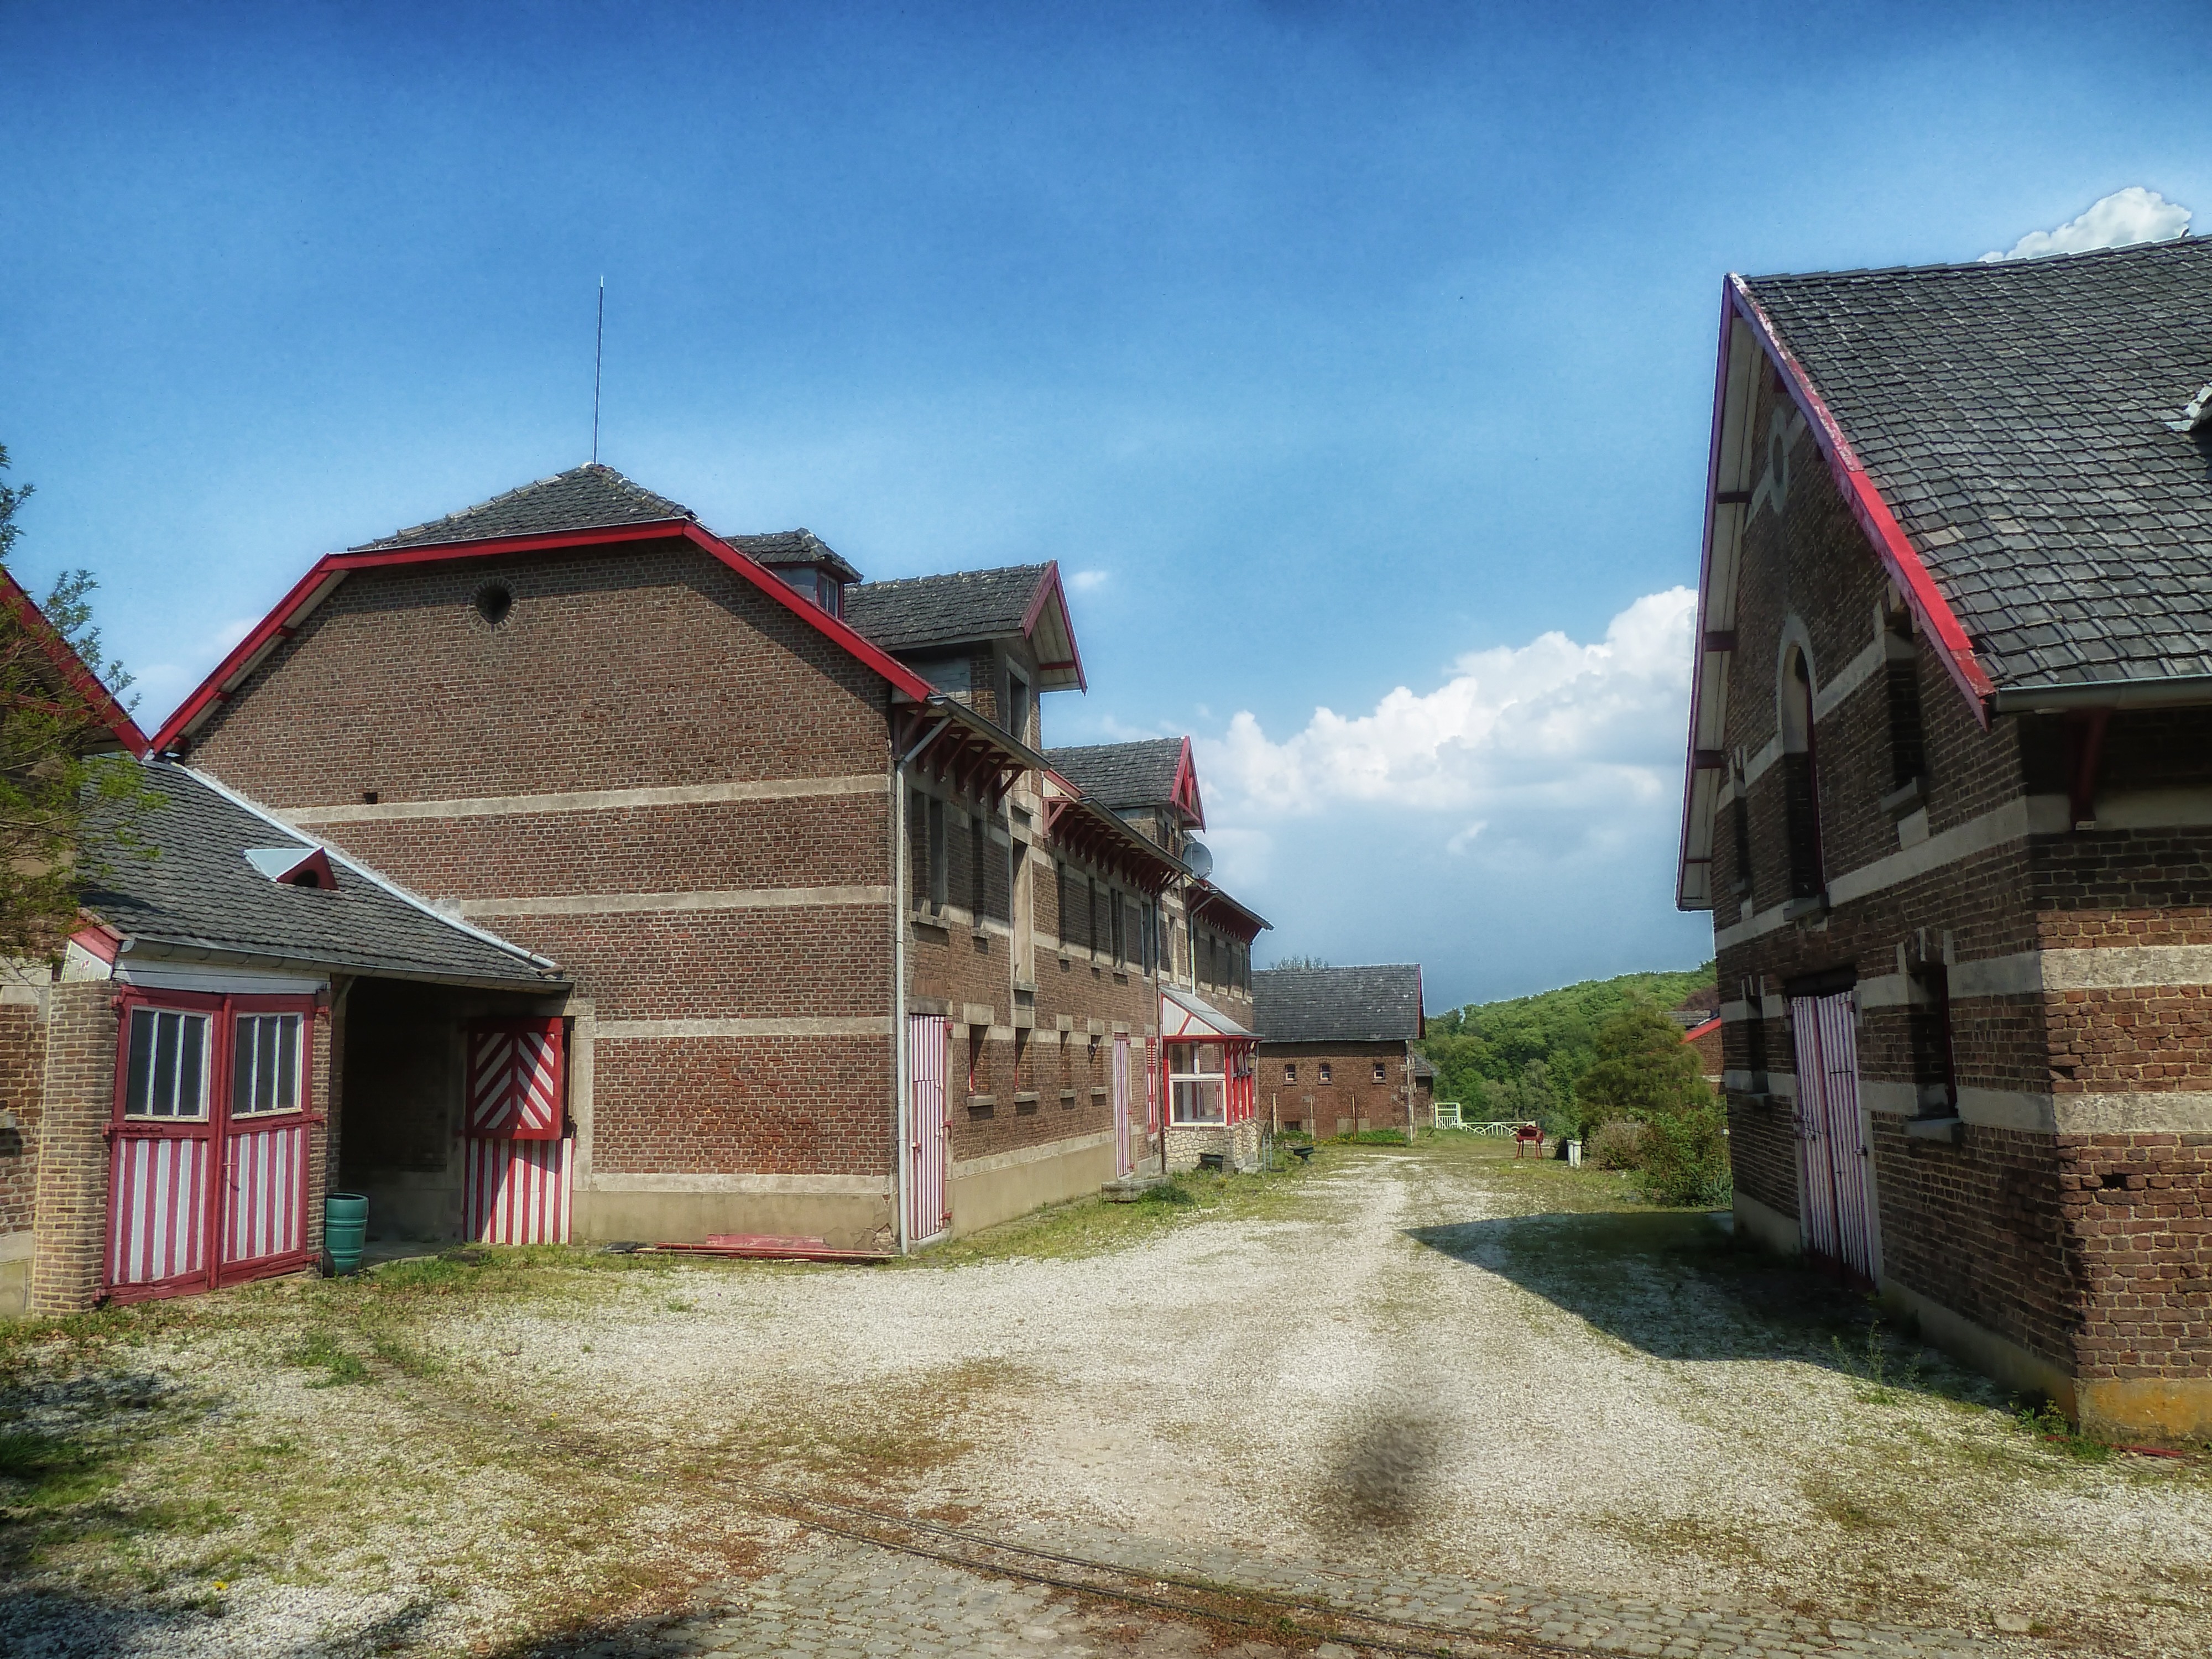
sky, farm, countryside, house, building, barn, home, country, village, rural, cottage, facade, property, brick, outside, netherlands, clouds, buildings, farmhouse, estate, real estate, rural area, residential area